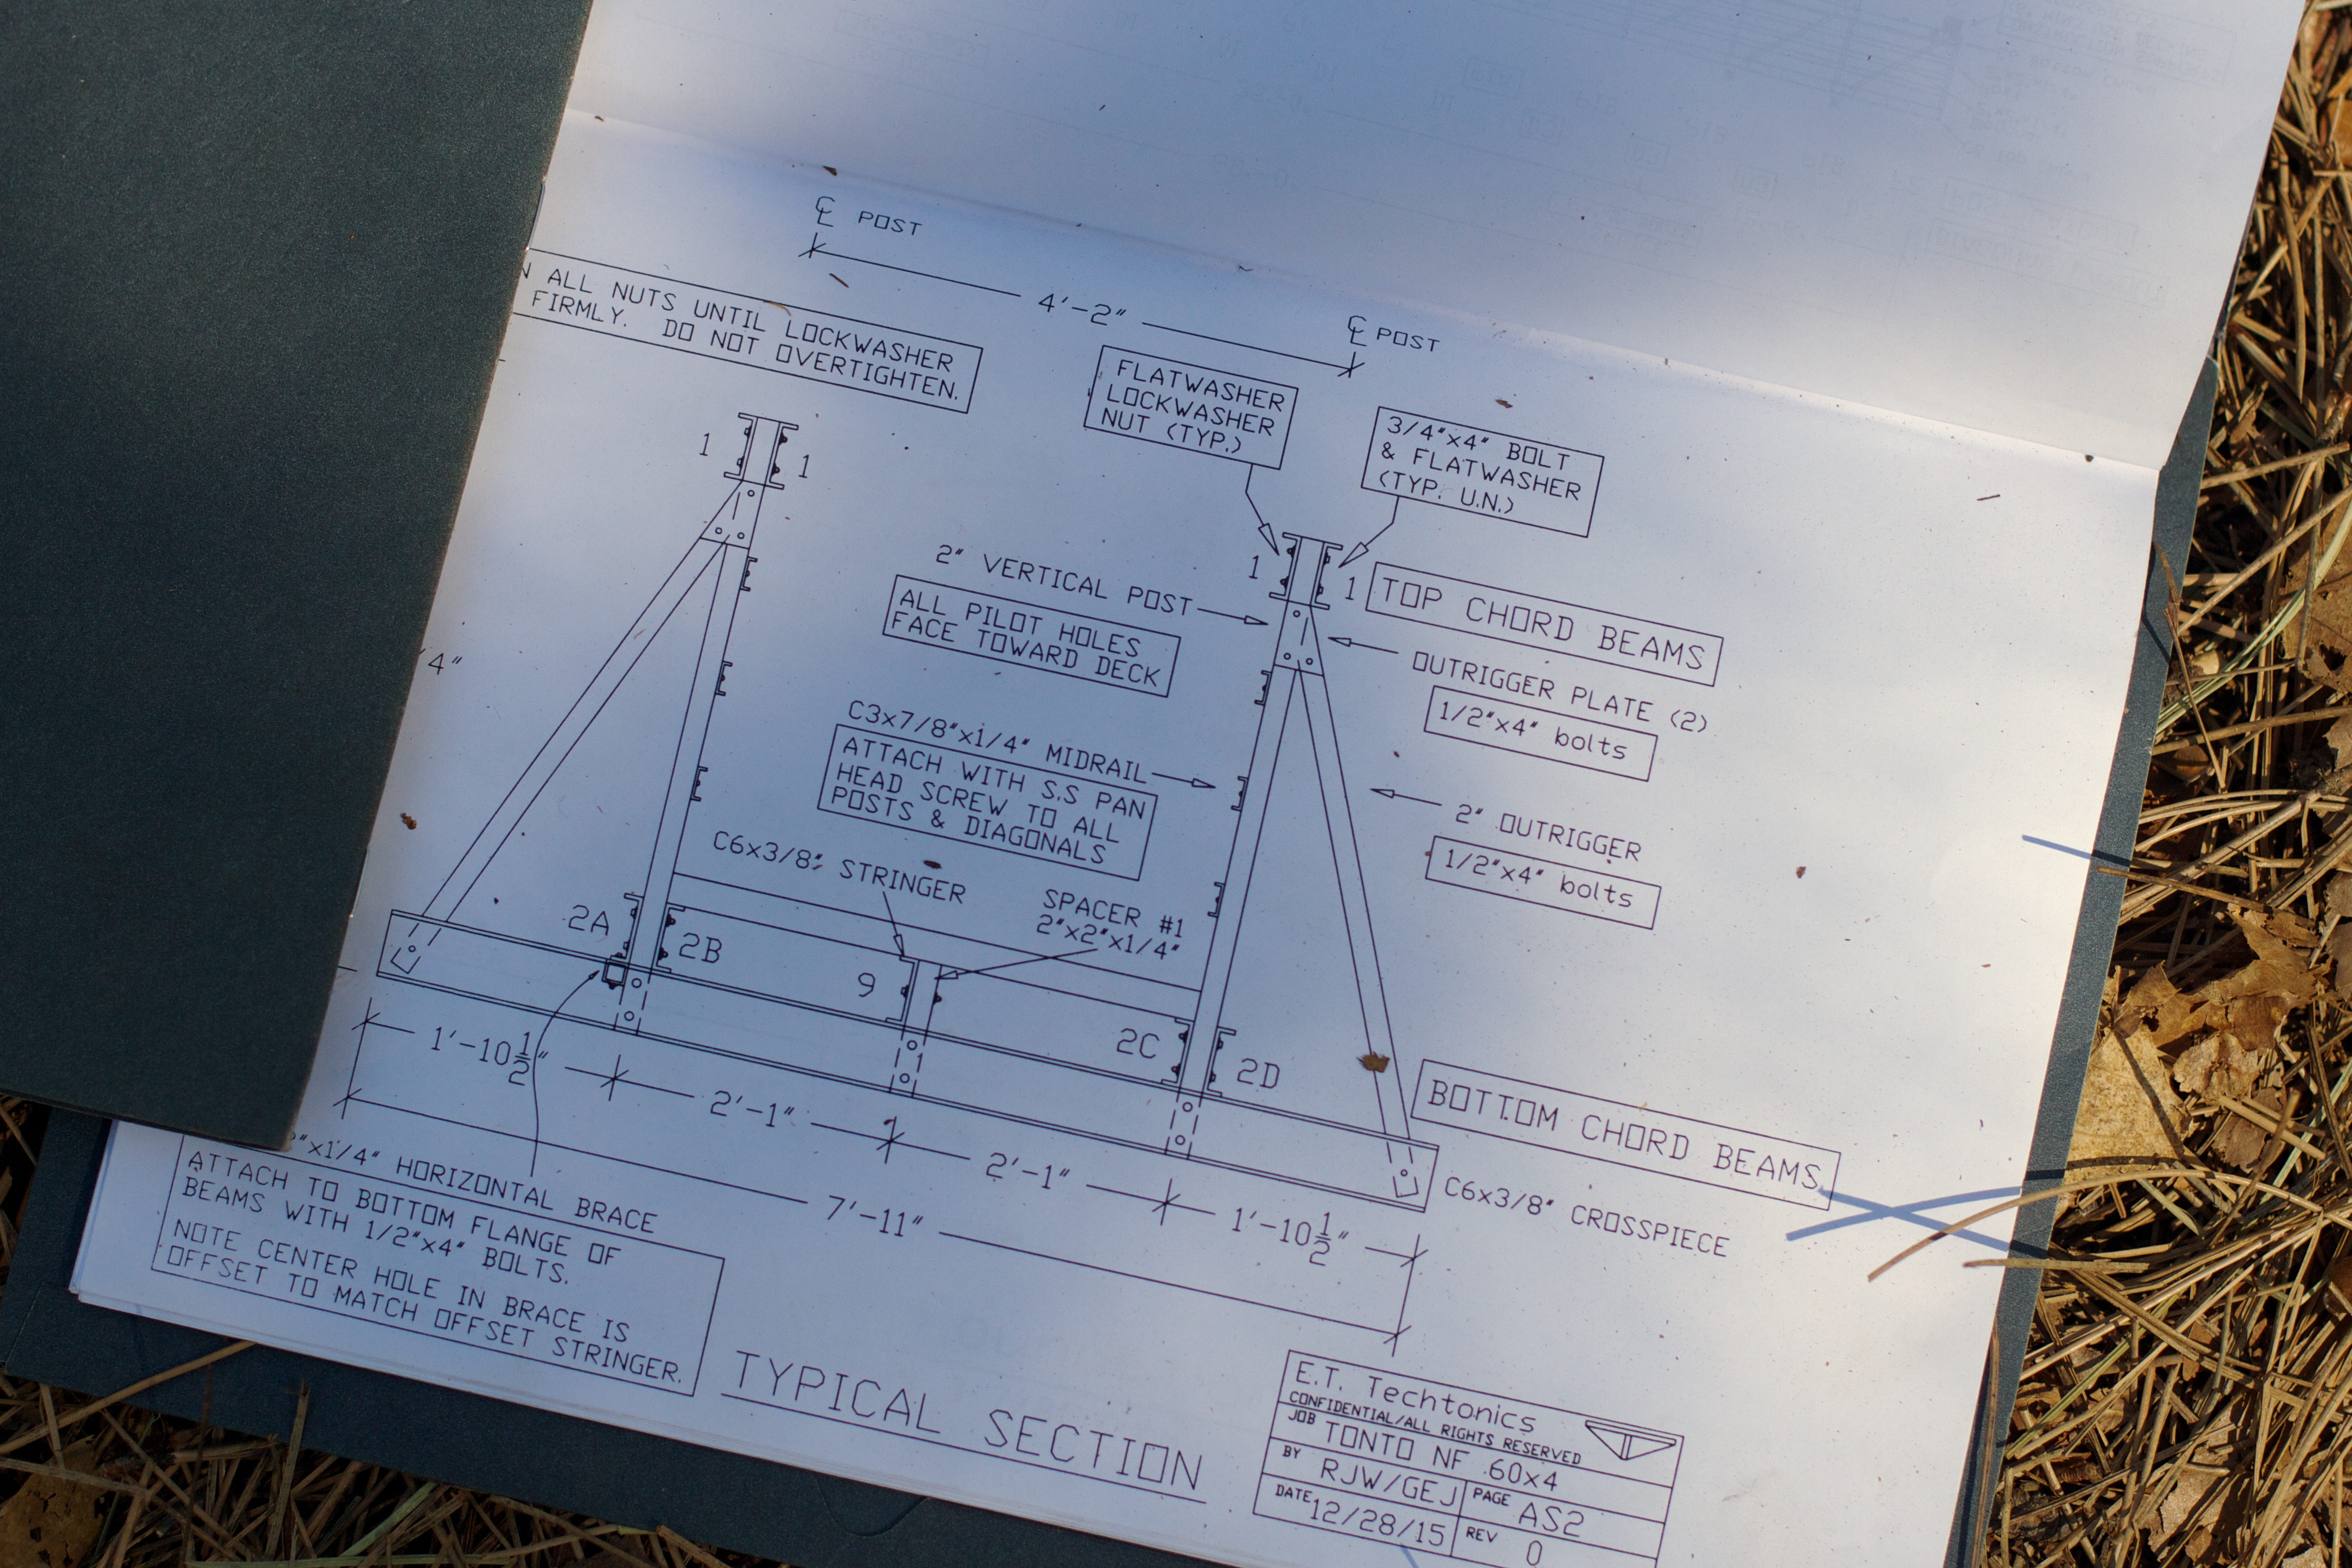
line, design, shape, pstrails, atmosphere of earth